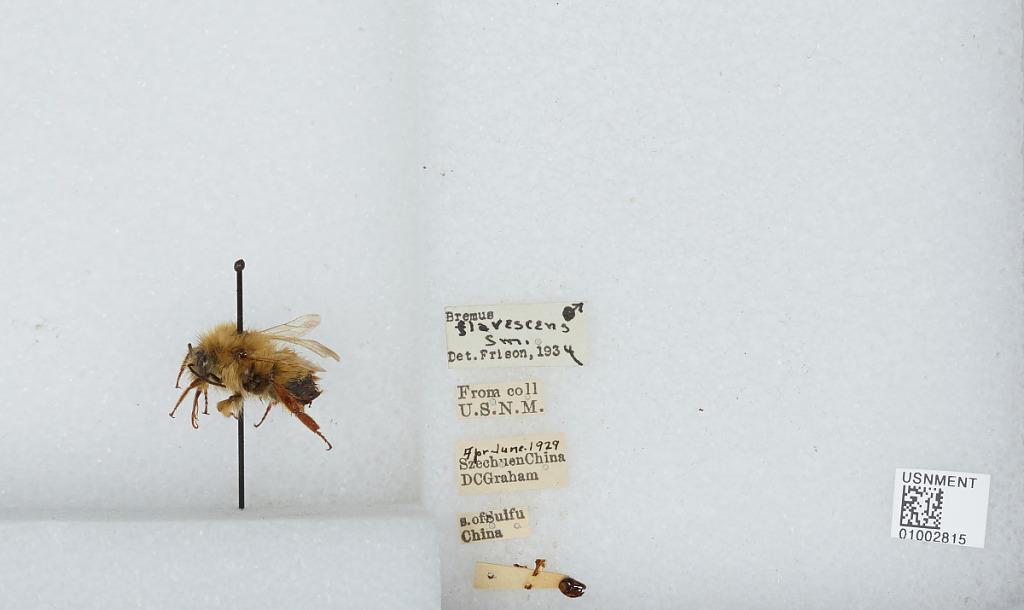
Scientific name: Bombus (Pyrobombus) flavescens Smith
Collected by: D. Graham
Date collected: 1929-4-
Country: China
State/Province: Sichuan
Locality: South of Yibin, formerly Suifu
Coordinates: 28.77, 104.62
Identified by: Frison